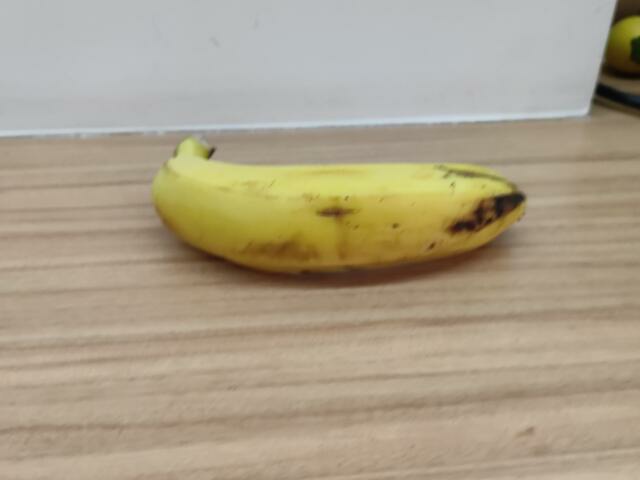
Label: Ripe_Banana